Border–Gavaskar Trophy

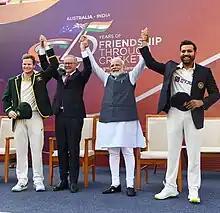
Prime Minister of India, Narendra Modi along with the Prime Minister of Australia, Anthony Albanese at the fourth test of the 2022–23 Border Gavaskar Trophy alongside the captains of the two teams, Rohit Sharma and Steve Smith at the "75 Years of Friendship Through Cricket" event.

The fourth test started on 9 March 2023 at Narendra Modi Stadium, Ahemdabad. Prime Minister of India Narendra Modi hosted his counterpart Prime Minister of Australia Anthony Albanese at the stadium. The event was organized as a tribute to the 75 years of diplomatic and cricket relations between two the countries. The two PMs visited the "Hall of fame" museum inside the stadium.